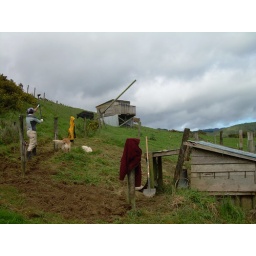
Courtney slinging some dirt building a chicken coop for David and Lin in Otaki.